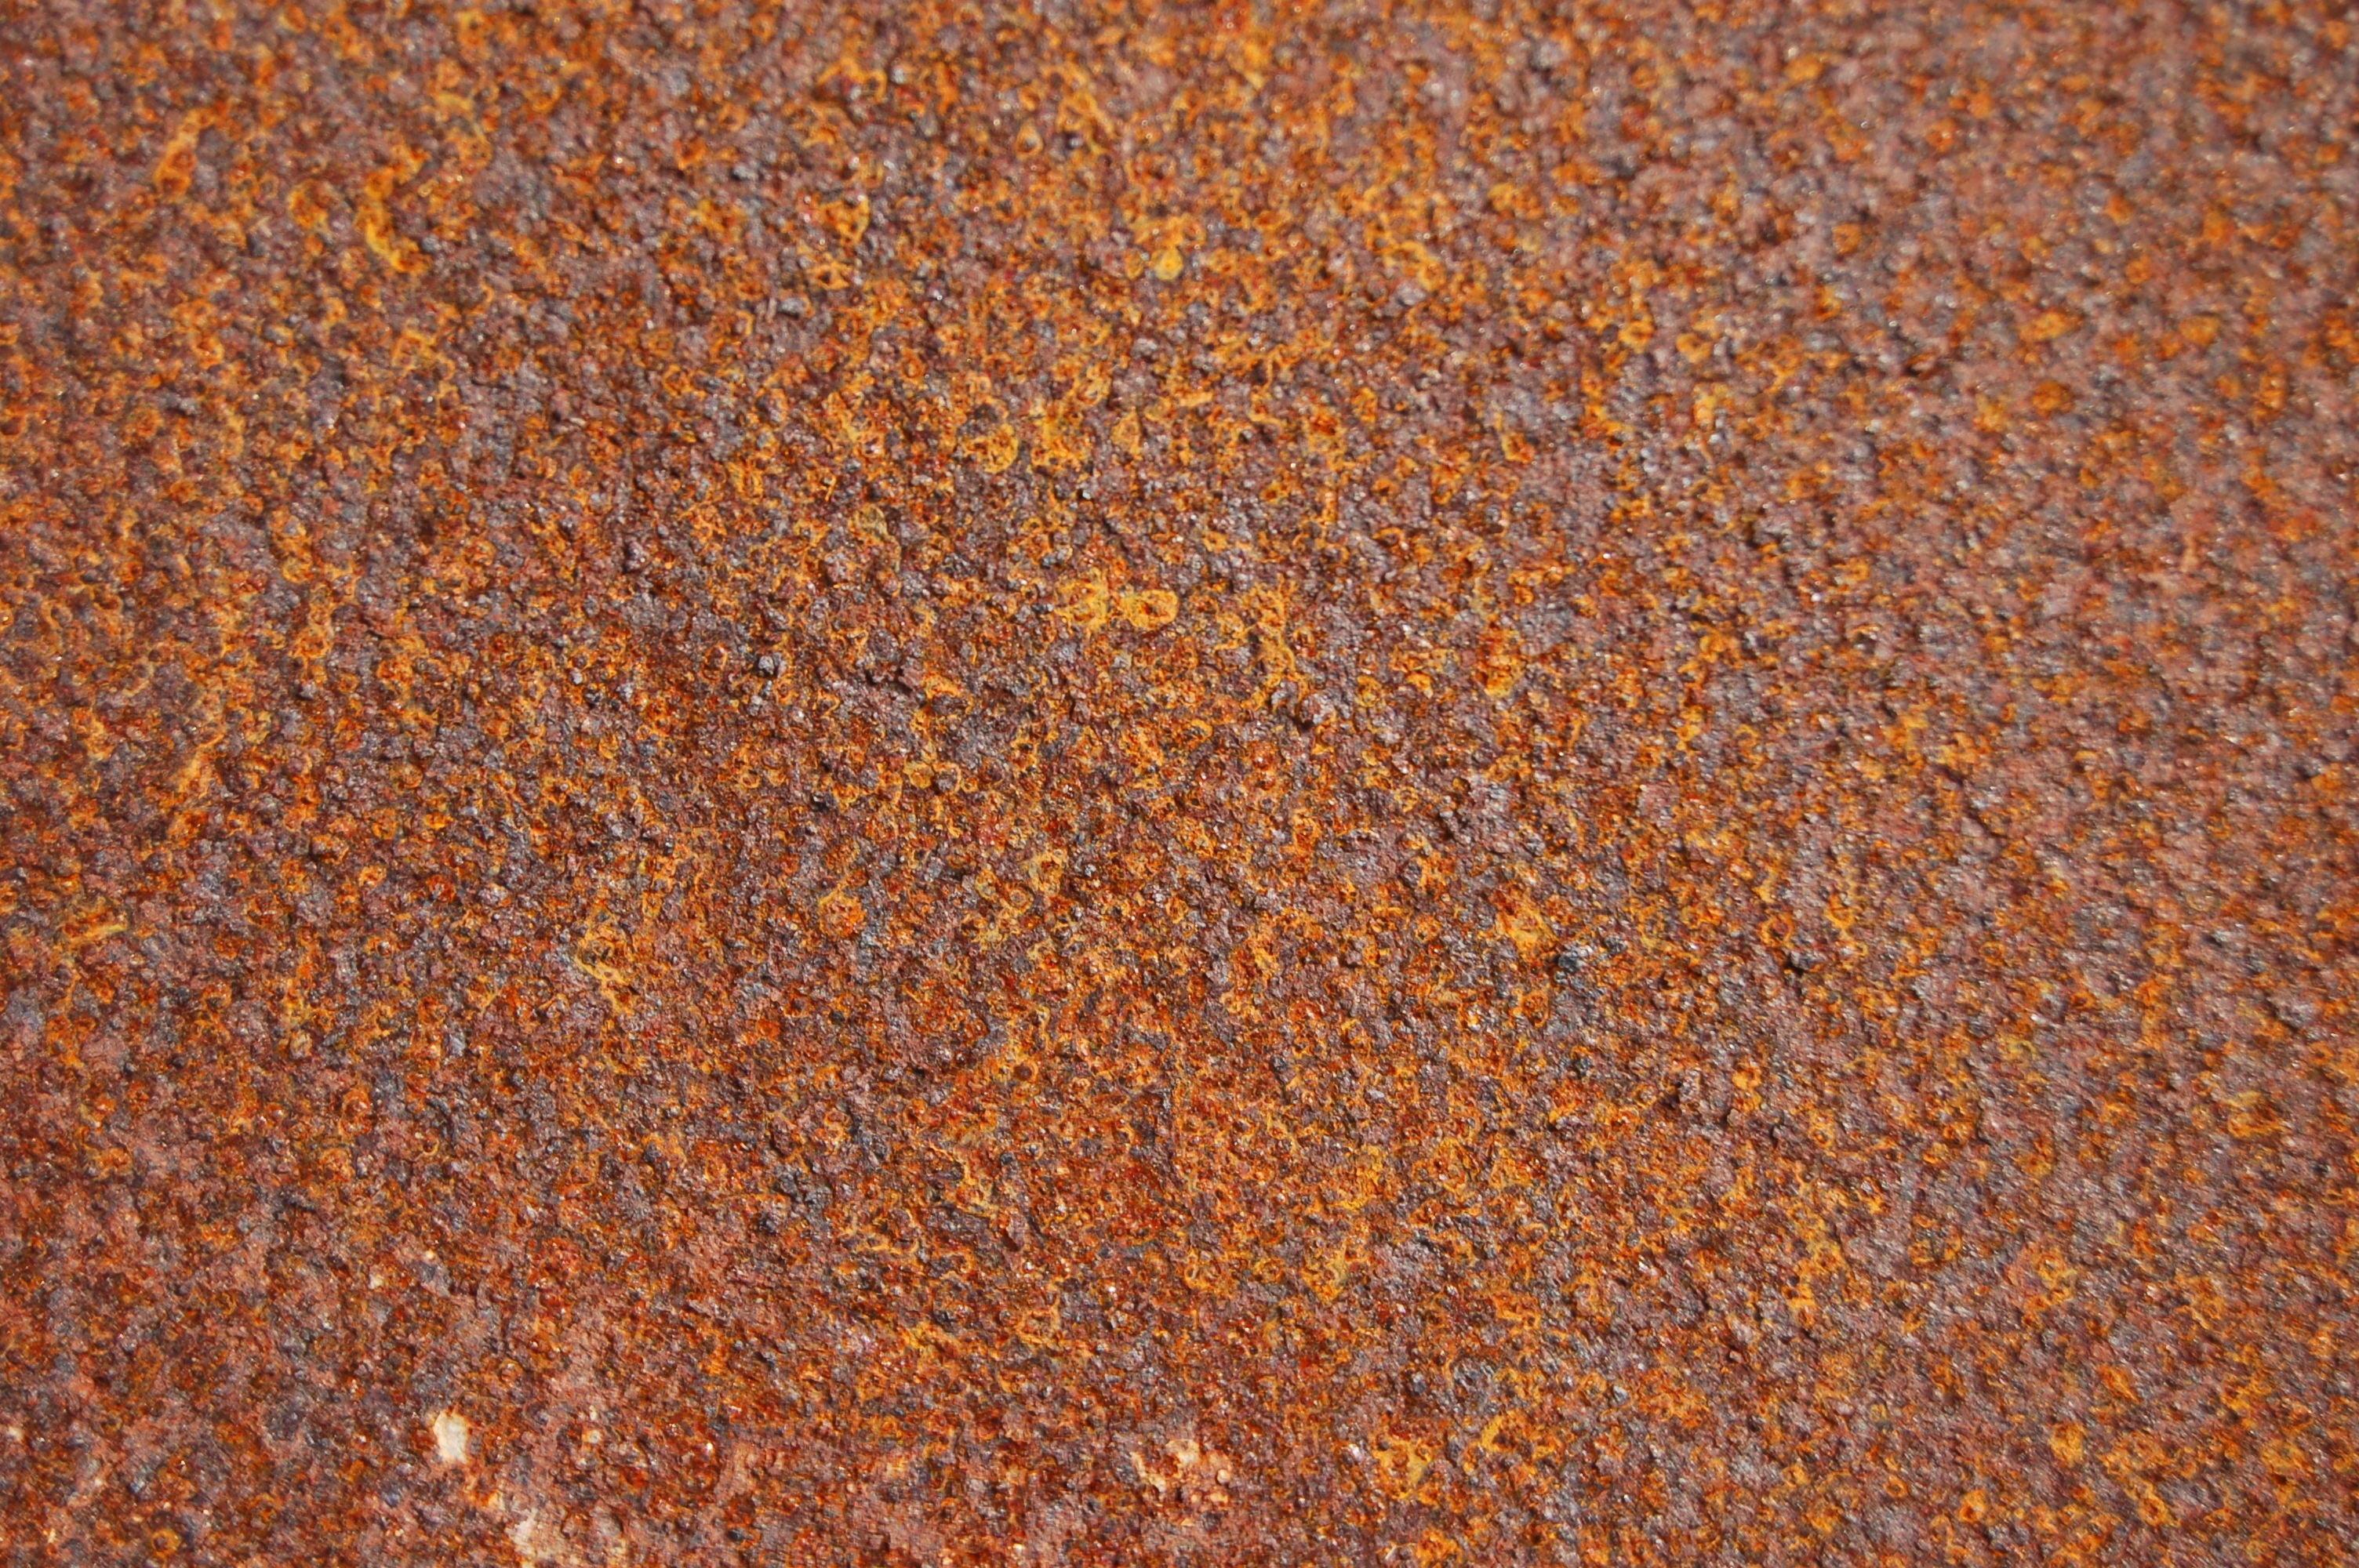
sand, texture, floor, asphalt, metal, soil, material, surface, textured, sheet, rusty, iron, alloy, flooring, metal surfaces, wood stain